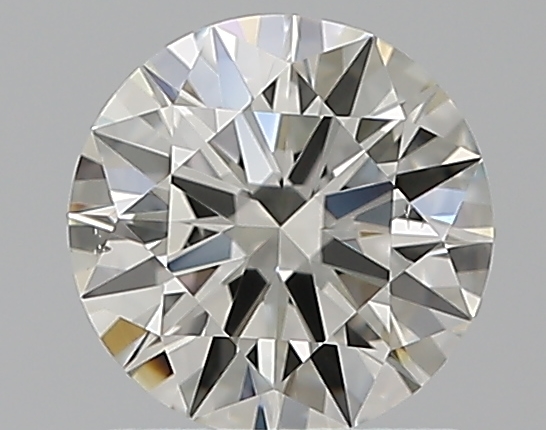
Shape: round
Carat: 1
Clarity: VS2
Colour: J
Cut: EX
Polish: EX
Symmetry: EX
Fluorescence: F
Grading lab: GIA
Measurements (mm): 6.46 x 6.5 x 3.92